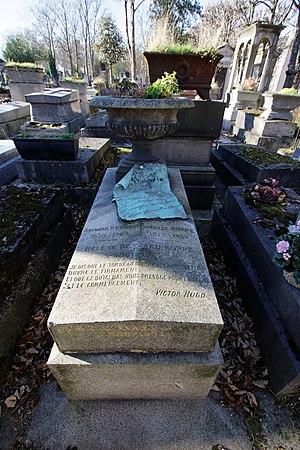
Sépulture de Louis Koppe (1846-1900), fondatrice de La Maison Maternelle
Louise Koppe, de son vrai nom Catherine Laurence Koppe, née à Paris le 4 mai 1846 et morte à Paris 19ᵉ le 31 mai 1900, est une écrivaine féministe française. Elle fonde plusieurs journaux et la première maison maternelle française.